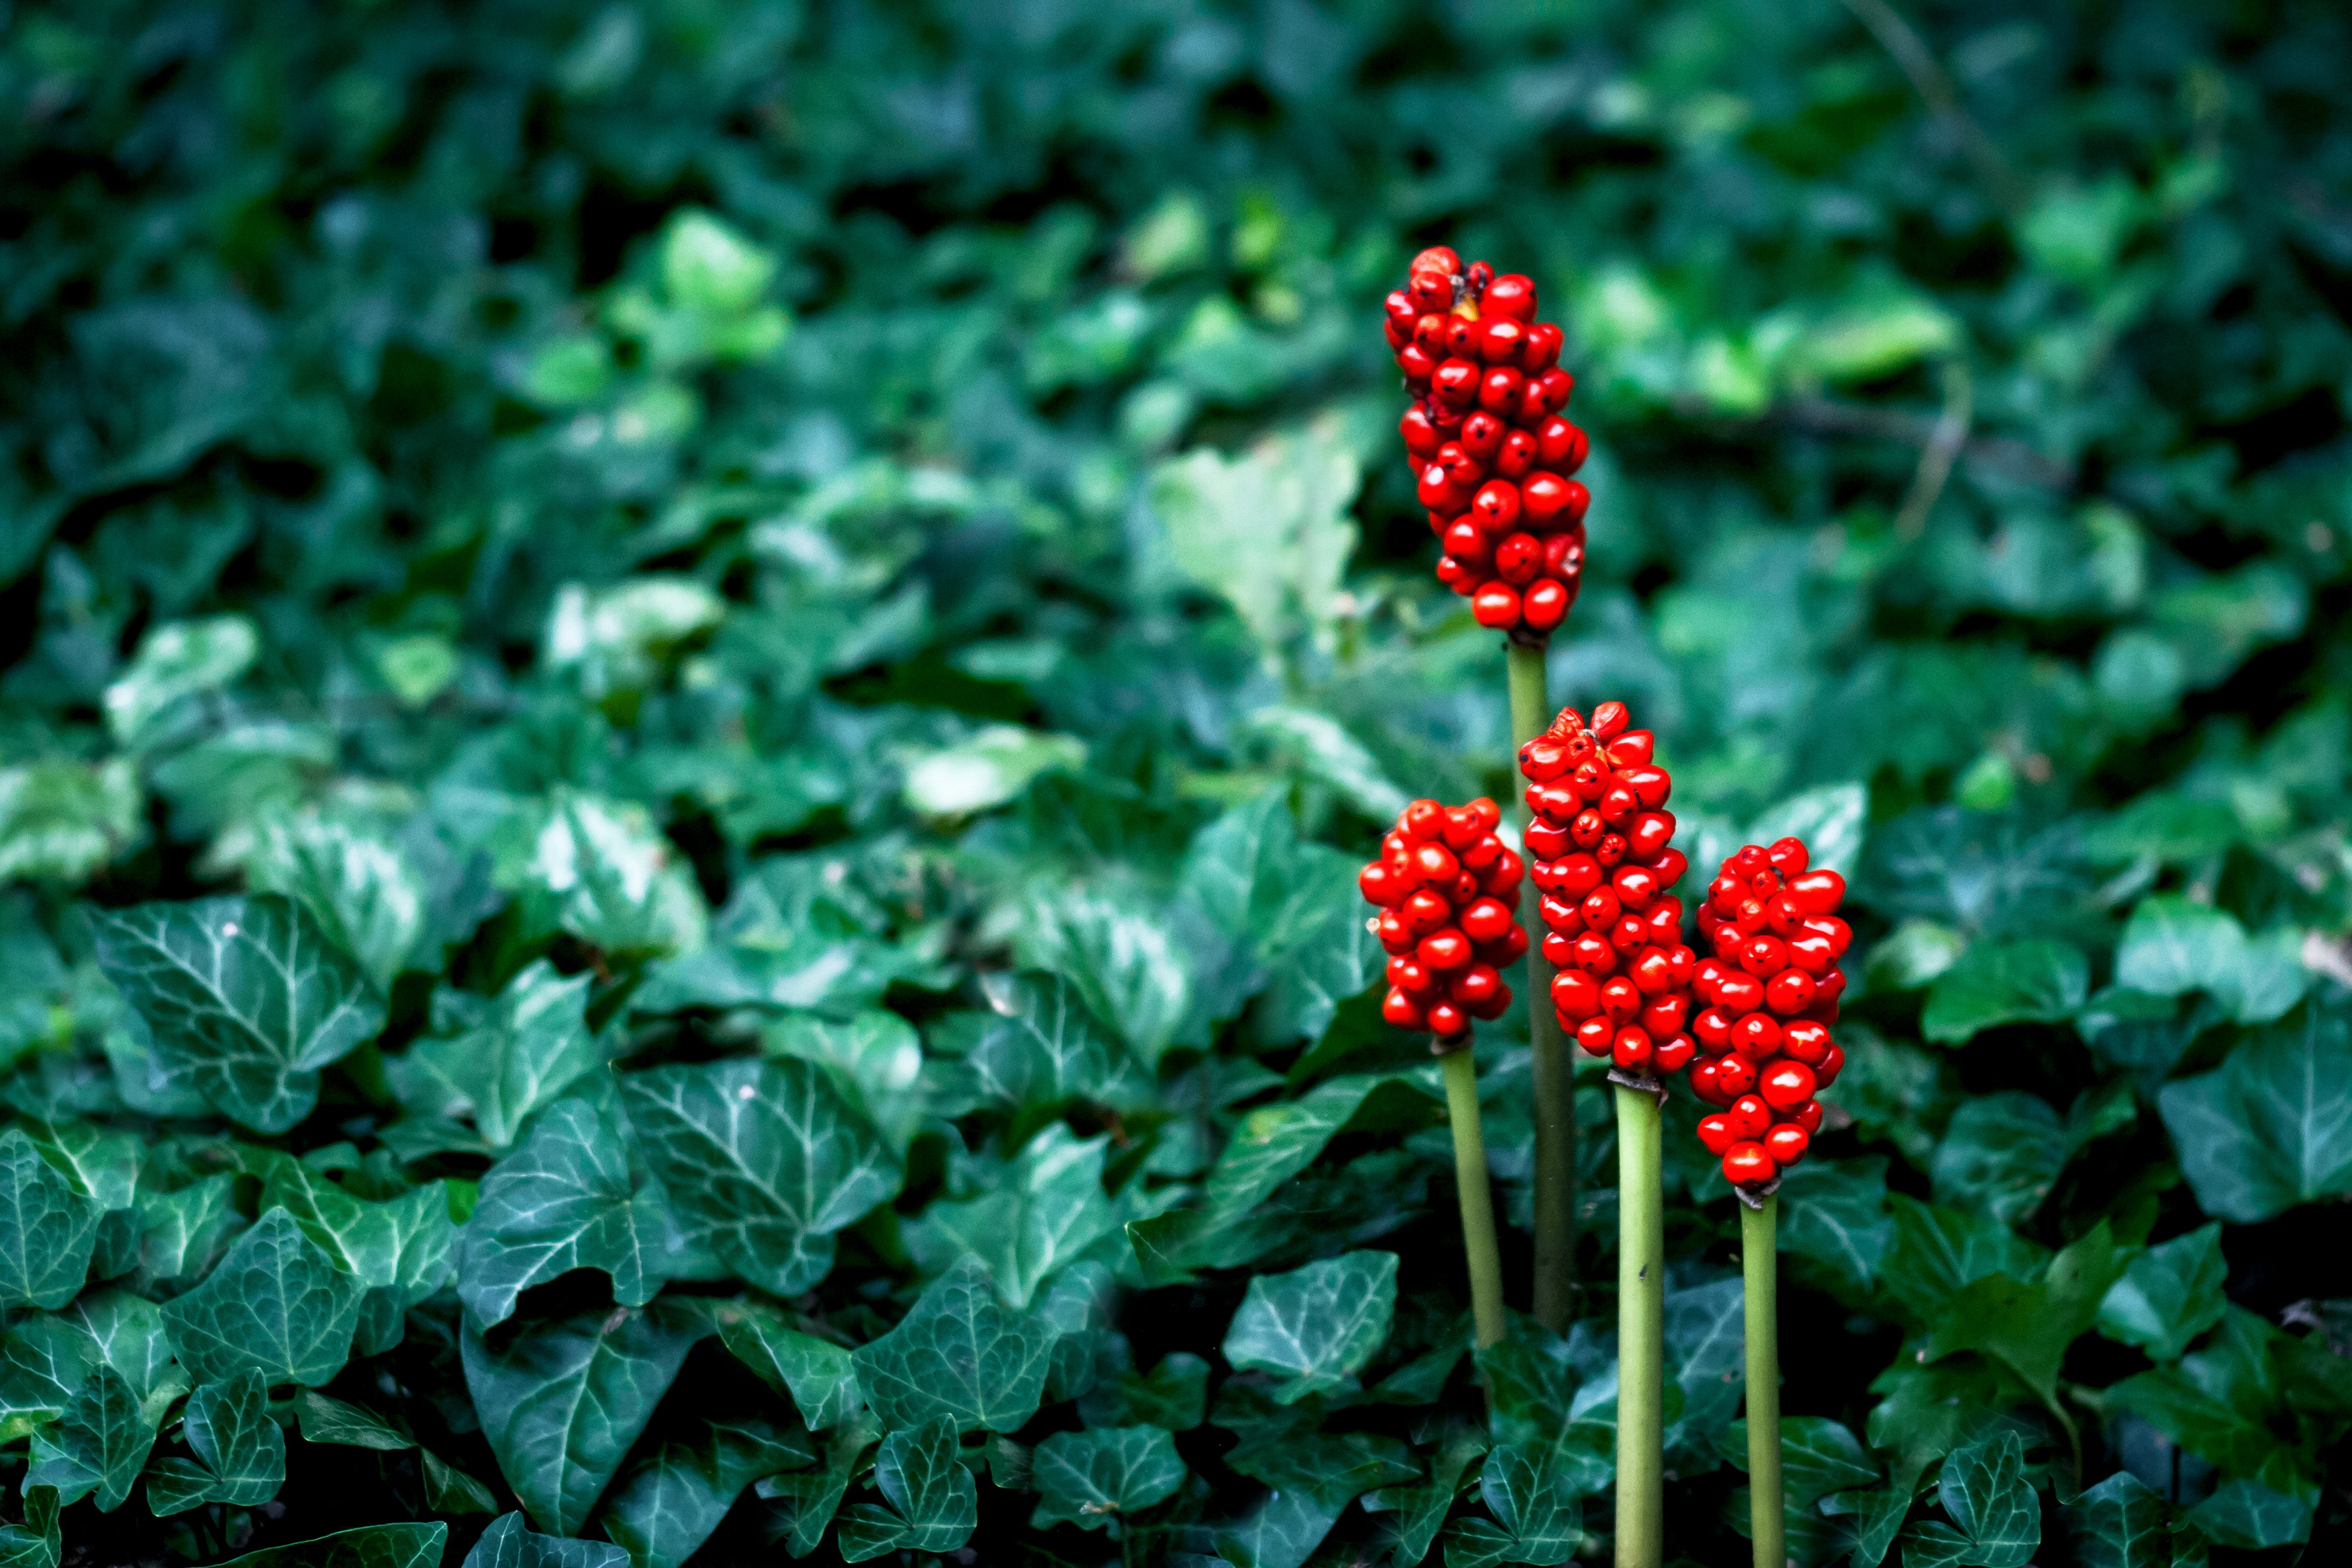
nature, grass, blossom, plant, leaf, flower, bloom, summer, spring, green, red, tropical, macro, ivy, autumn, botany, garden, healthy, close, flora, wildflower, leaves, bed, shrub, exotic, of course, beads, bless you, oasis, biological, macro photography, bio, flowering plant, land plant